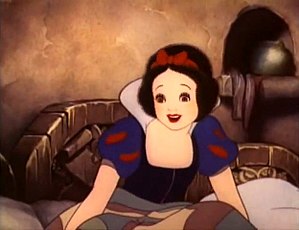
Snehvide (Disney)
Screenshot fra Disneyfilmen Snehvide og de syv dværge
Snehvide er hovedpersonen i Disneyfilmen Snehvide og de syv dværge fra 1937. Hun er baseret på figuren Snehvide fra Brødrene Grimms eventyr af det samme navn. Hun er også den ældste Disney-prinsesse